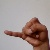
The image shows a hand gesture representing the letter 'J' in Indian Sign Language.